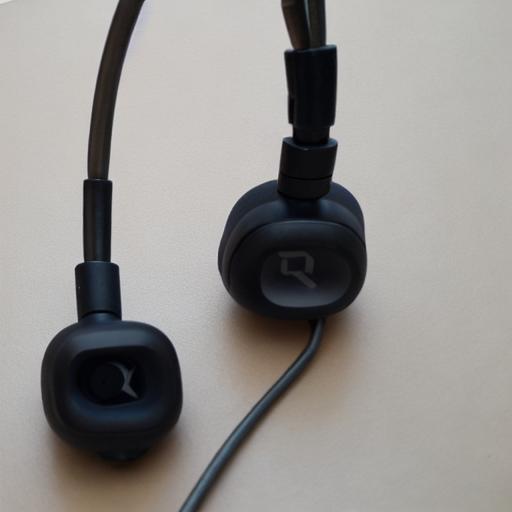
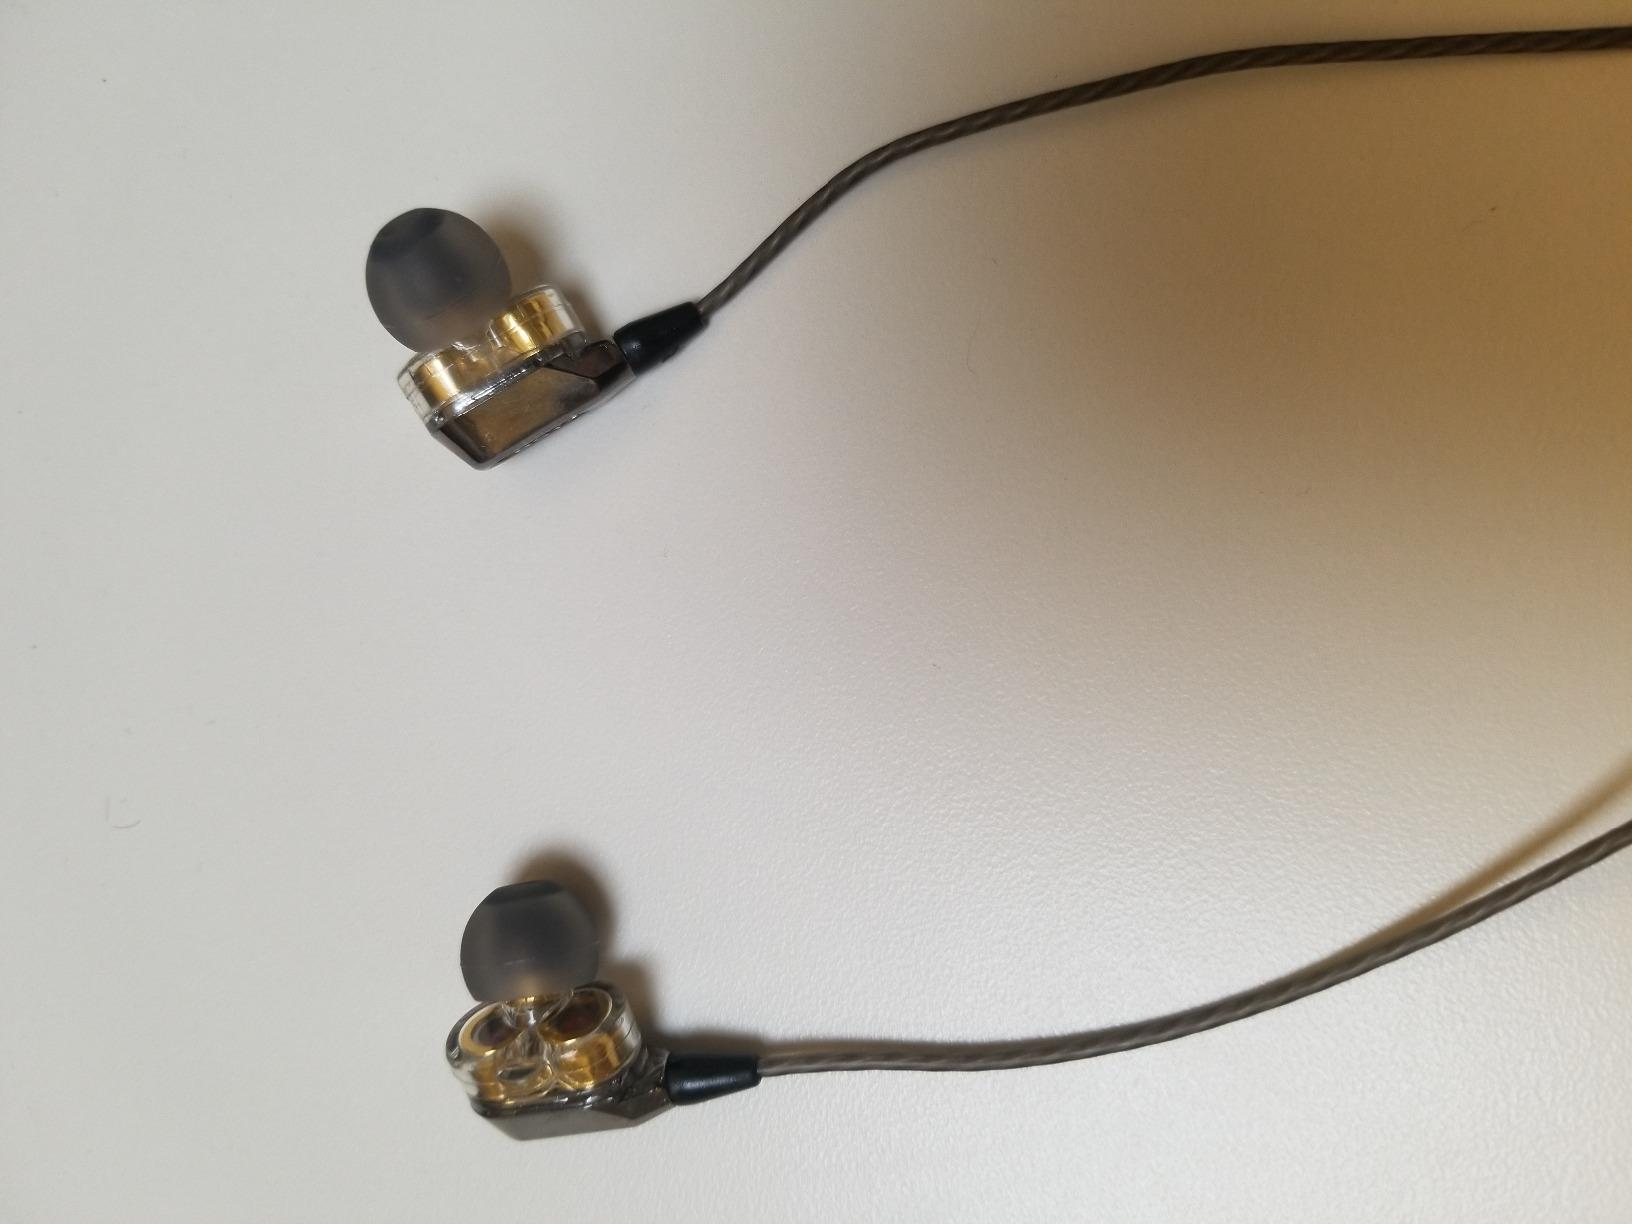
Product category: headphones
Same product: no